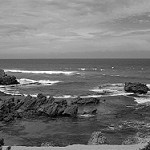
Label: B & W